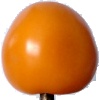
Label: Tomato Yellow 1